Gianluca de Lorenzi

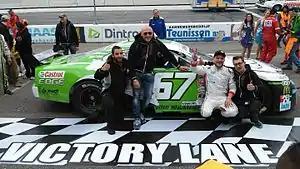
de Lorenzi (middle) celebrating the win of Philipp Lietz at Raceway Venray 2015.

Gianluca de Lorenzi (born February 21, 1972, in Ravenna) is an Italian auto racing driver and team owner.